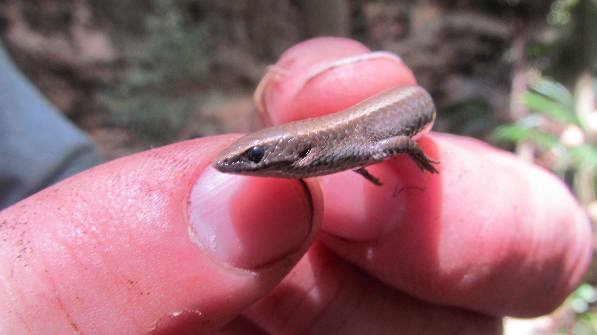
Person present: No